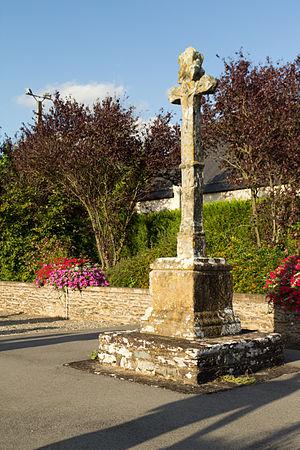
Croix du XVIème siècle située dans le nouveau cimetière de Saint-Erblon. This building is inscrit au titre des Monuments Historiques. It is indexed in the Base Mérimée, a database of architectural heritage maintained by the French Ministry of Culture,
Cet article recense les bâtiments protégés au titre des monuments historiques d’Ille-et-Vilaine, en France.
La croix de cimetière de Saint-Erblon est un calvaire situé dans le cimetière à l'ouest du bourg de Saint-Erblon, dans le département français d'Ille-et-Vilaine, région Bretagne.
Saint-Erblon est une commune française située dans le département d'Ille-et-Vilaine en région Bretagne. Elle est également membre de Rennes Métropole comme 42 autres communes.